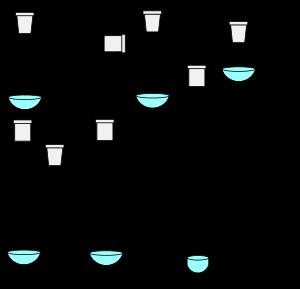
Wilhelm Johann Schlenk est un chimiste organicien allemand.